North Dakota Fighting Hawks football

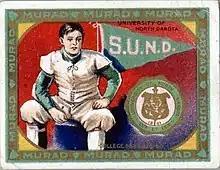
North Dakota football player depicted on a Murad card, 1910

The University of North Dakota football program experienced moderate success from its inception in 1894. In the first 33 years of the program, the Flickertails won 109 games against just 87 losses, and had three undefeated seasons in 1896, 1899, and 1903. But it was in 1928 when Charles A. "Jack" West arrived on campus in Grand Forks that would transform North Dakota into one of the most successful college football programs in the nation. West came to UND from South Dakota State, where he spent 9 successful seasons that included 3 NCC championships. West immediately turned around what was at the time a mediocre football program at UND, winning NCC titles in his first four seasons at the helm.